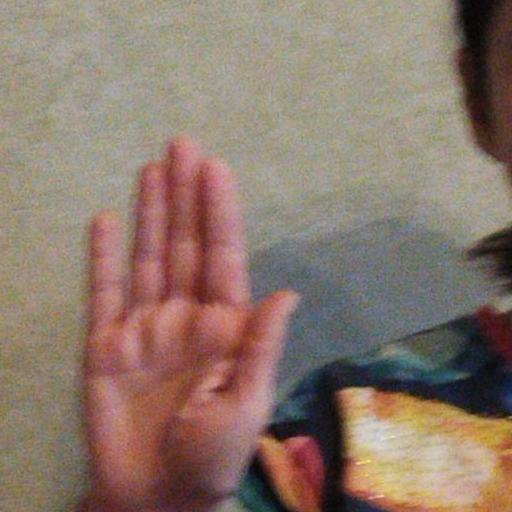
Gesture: stop